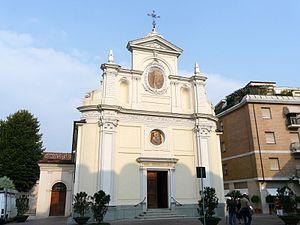
Alba est une ville d'environ 31 300 habitants, située dans la province de Coni dans le Piémont en Italie.